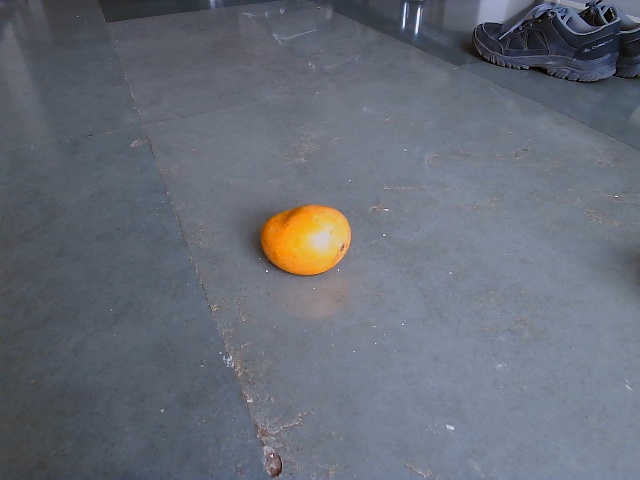
Label: Ripe_Mango